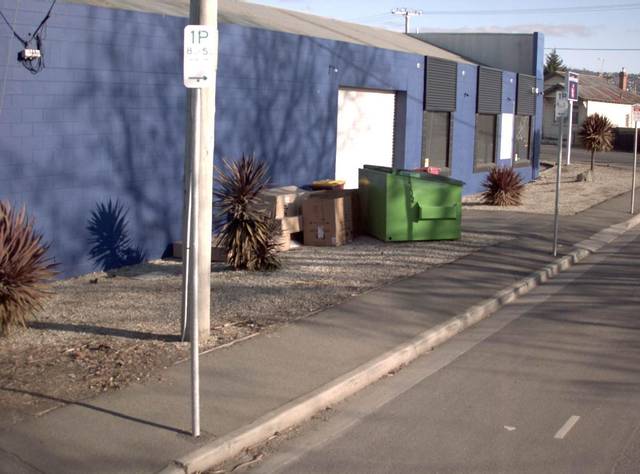
Region: Australia
Coordinates: -41.413, 147.134